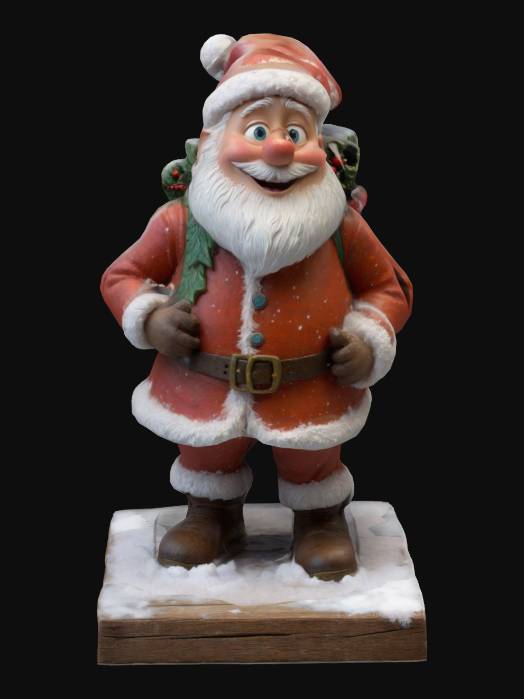
미적 점수 (1~10점): 7